Yona Wallach

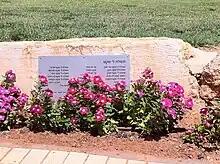
Yona Wallach sculpture garden, Kiryat Ono

Wallach knew from a young age that she wanted to be a writer. When she was kicked out of school in the tenth grade, the headmistress cited Wallach as having neglected her studies in preference to doodling and writing poems. At the age of eighteen she first attempted to be published by Eked publishing house and was rejected, likely because she did not permit any revisions. She became a member of the "Tel Aviv Poets" group, which was influenced by American Beat Poetry, with poets Meir Weiseltier and Yair Hurvitz.